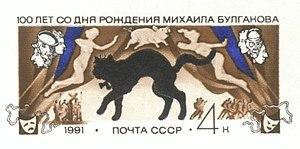
Le Maître et Marguerite est un roman de l'écrivain soviétique Mikhaïl Boulgakov écrit entre 1927 et 1939. À la fois histoire d'amour, critique politique et sociale, comédie burlesque et conte fantastique, il est considéré comme l'une des œuvres majeures de la littérature russe du XXᵉ siècle.